Letohrad

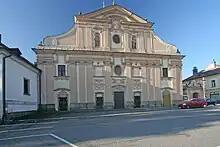
Church of Saint Wenceslaus

The first written mention of Kyšperk Castle, a predecessor of the settlement, is from 1308 when it was mentioned in Zbraslav chronicles. It was founded by the Lords of Žampach in the 13th century. Existence of the castle was last mentioned in 1419. In 1513, the town of Kyšperk was first mentioned. It was probably founded much earlier as a settlement beneath the castle, but it had the same owner all the time and there was no reason to create records.